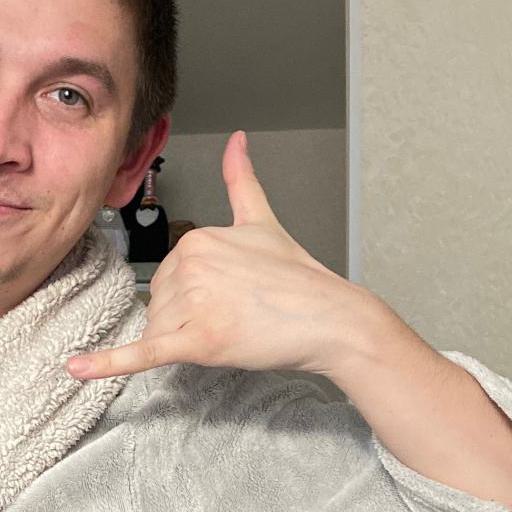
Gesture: call